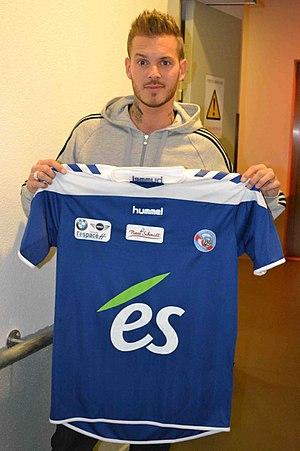
Matt Pokora soutient le RC Strasbourg en novembre 2011
Les supporters du Racing Club de Strasbourg Alsace encouragent et soutiennent le club de football français du RC Strasbourg. Le Racing Club de Strasbourg est le seul club de football professionnel d'Alsace et compte plusieurs associations de supporters. Son titre de champion de France, ses victoires en coupe de France et en coupe de la Ligue ainsi que ses parcours européens lui confèrent une notoriété internationale. En Alsace, le RCS est pour beaucoup de supporters considéré comme une institution.